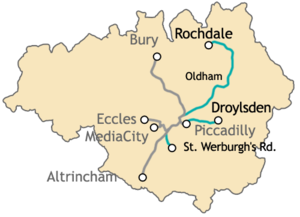
Le Manchester Metrolink est le réseau de métro léger du Grand Manchester, en Angleterre. Il est composé de six lignes comprenant 92,5 kilomètres de voies et 93 stations qui convergent vers le centre de Manchester et desservent les communes environnantes d'Altrincham, Ashton-under-Lyne, Bury, Chorlton-cum-Hardy, Didsbury, Eccles et Rochdale, ainsi que l'aéroport de Manchester. Dans le centre de Manchester et sur les tronçons les plus récents, les rames du Metrolink circulent sur la voirie en mode tramway tandis que d'autres branches sont des anciennes lignes de trains de banlieue reconverties.